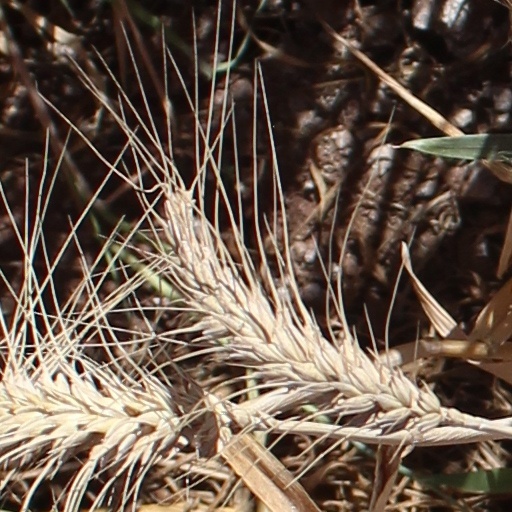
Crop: wheat